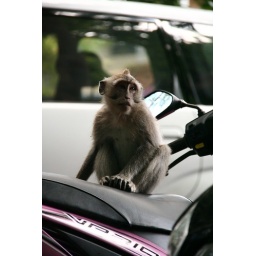
At the Monkey Forrest - Bali - this monkey was sitting on some random bike in the parking lot - so cute.